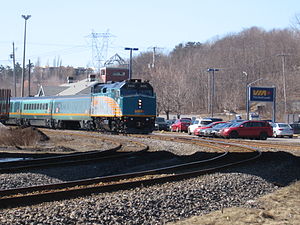
Via Rail Canada / Ruter og forbindelser / The Corridor (Windsor–Quebec City)
Et tog kører fra Sainte-Foy, Québec
Via Rail Canada er det statslige jernbaneselskab til persontransport i Canada.